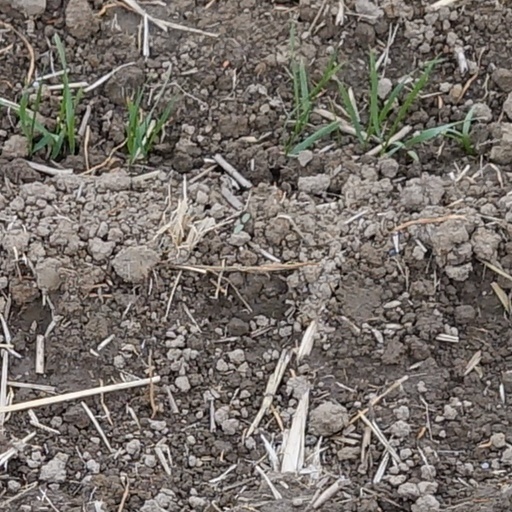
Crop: wheat